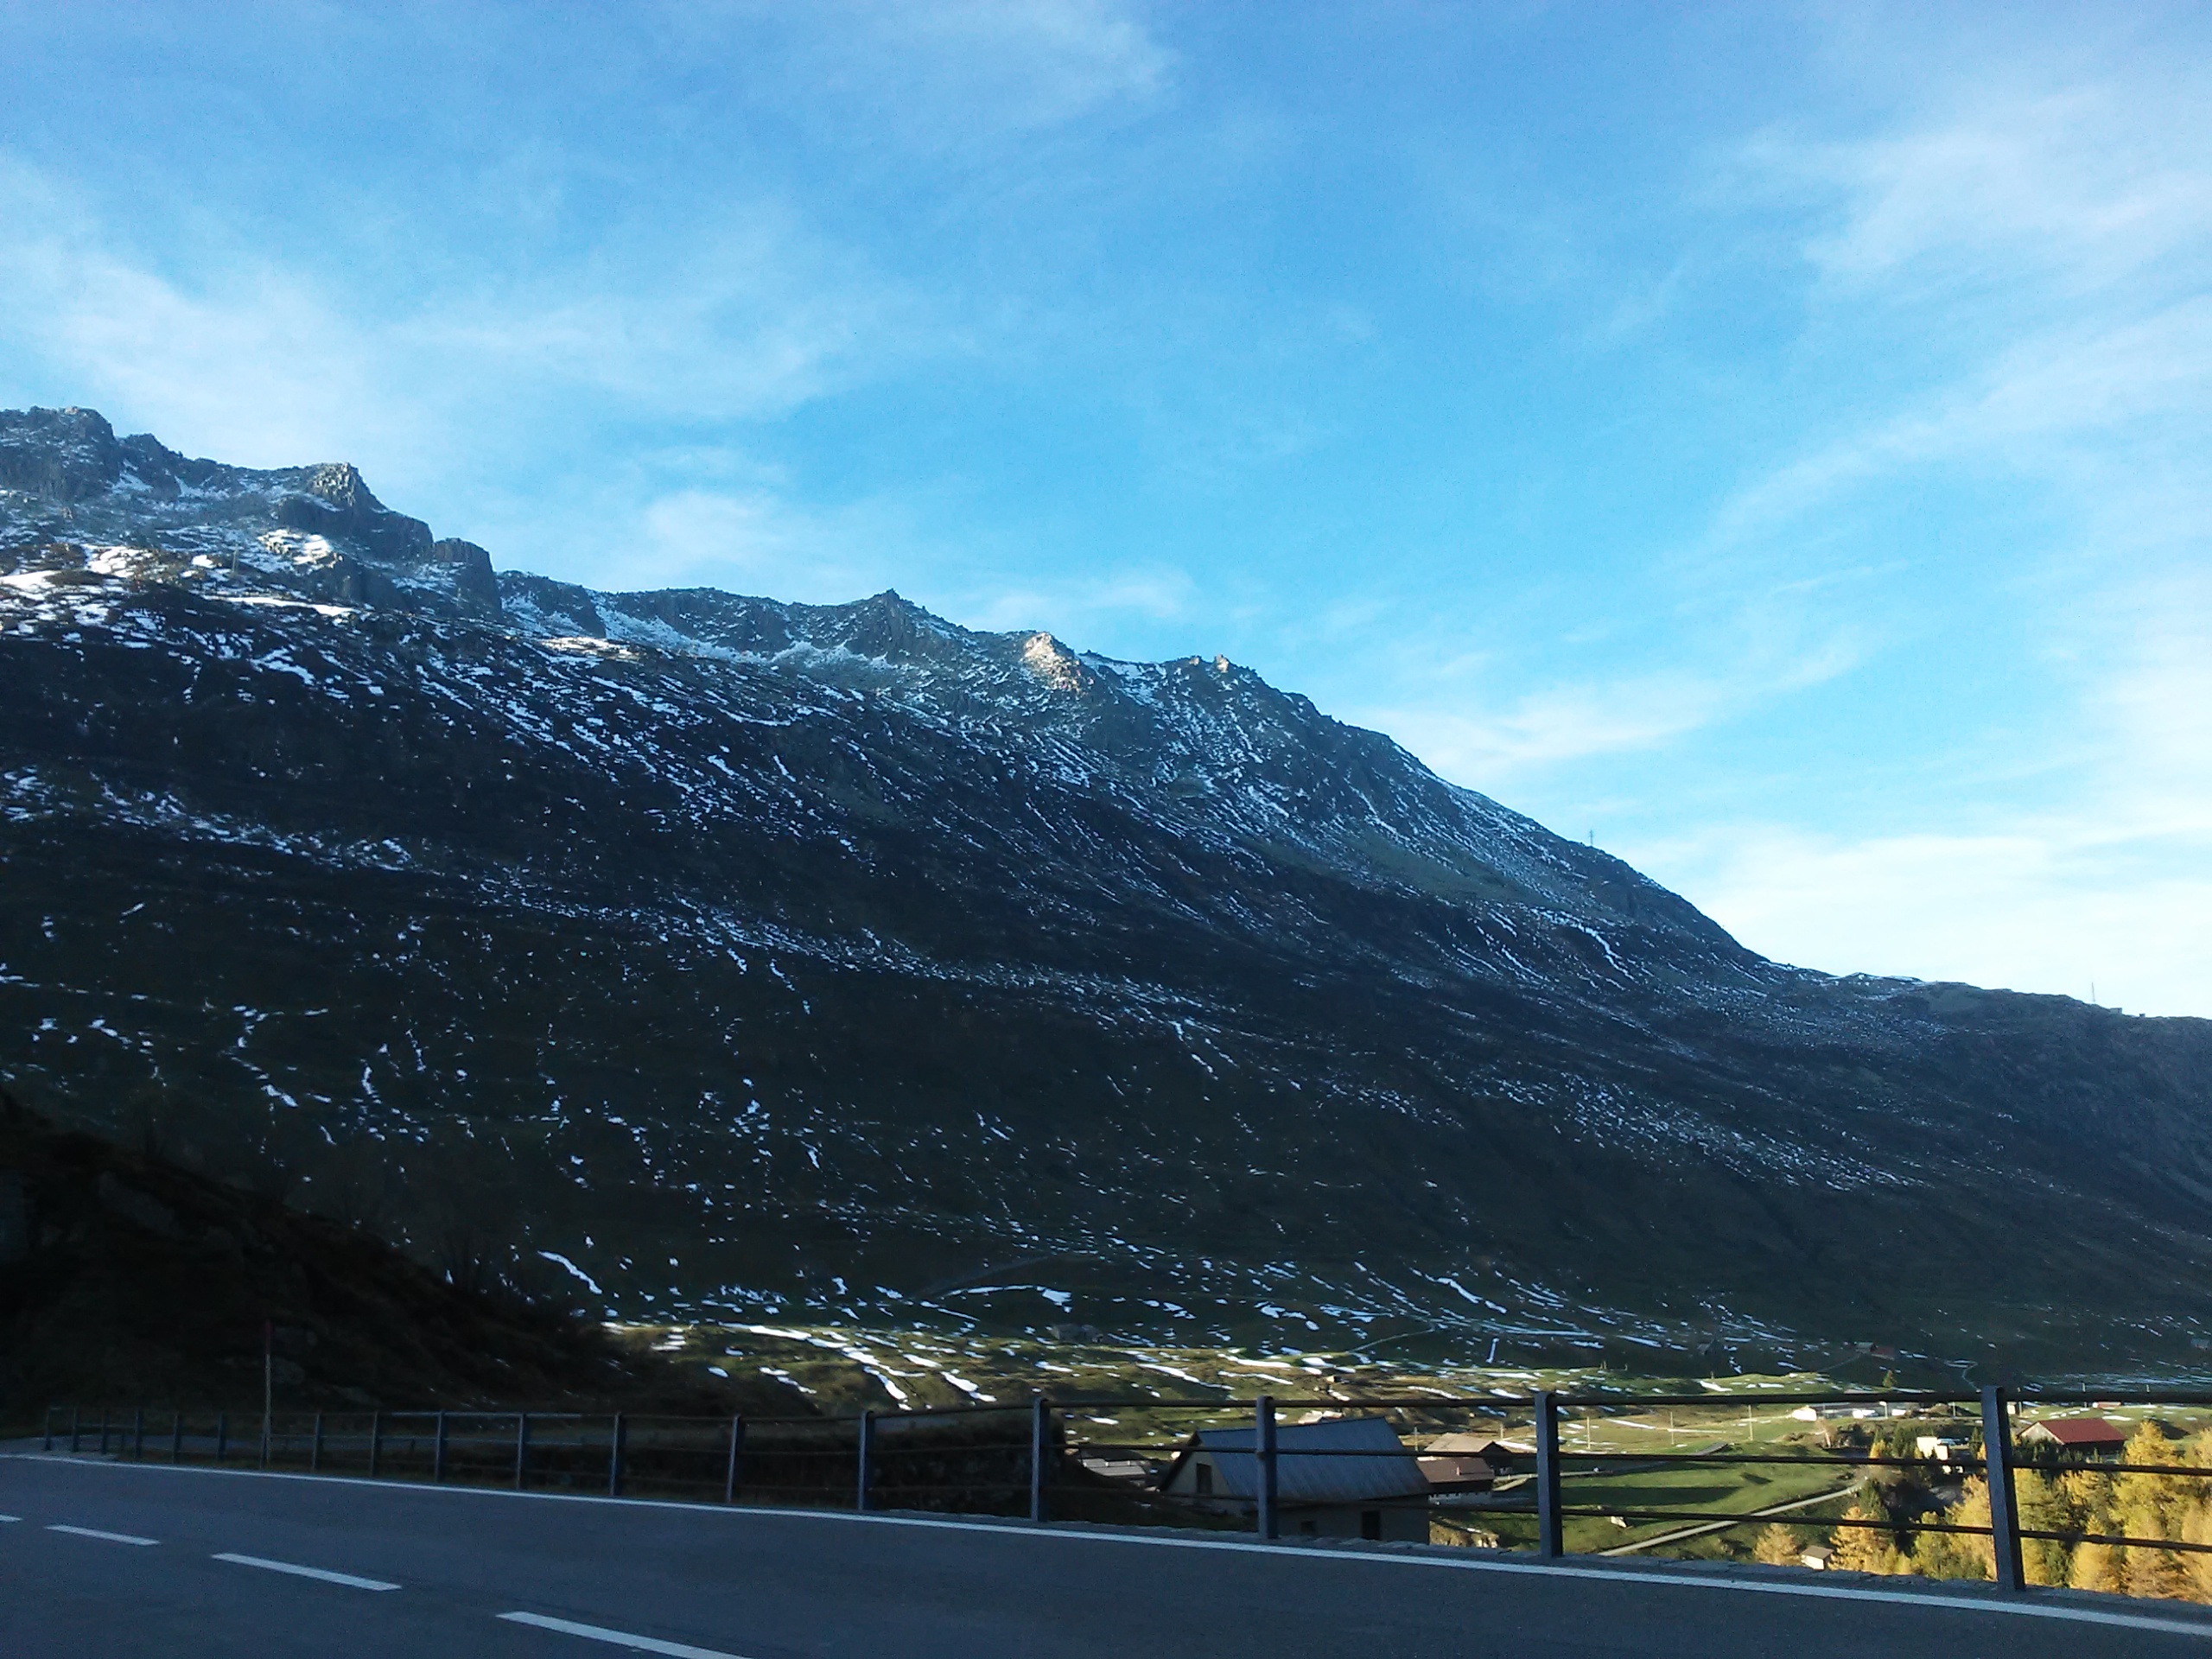
swiss, mountain, sky, road, mountainous landforms, mountain range, highland, infrastructure, winter, mountain pass, snow, cloud, highway, fell, alps, tree, mount scenery, hill, ridge, hill station, landscape, road trip, elevation, horizon, glacial landform, meteorological phenomenon, controlled access highway